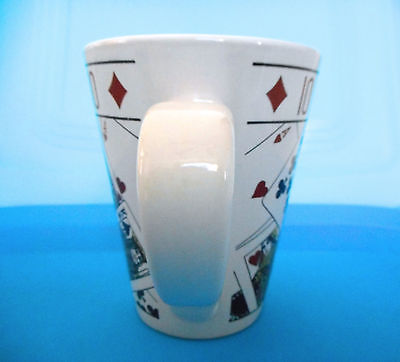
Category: mug